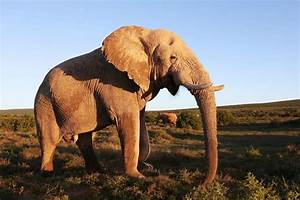
Label: elephant